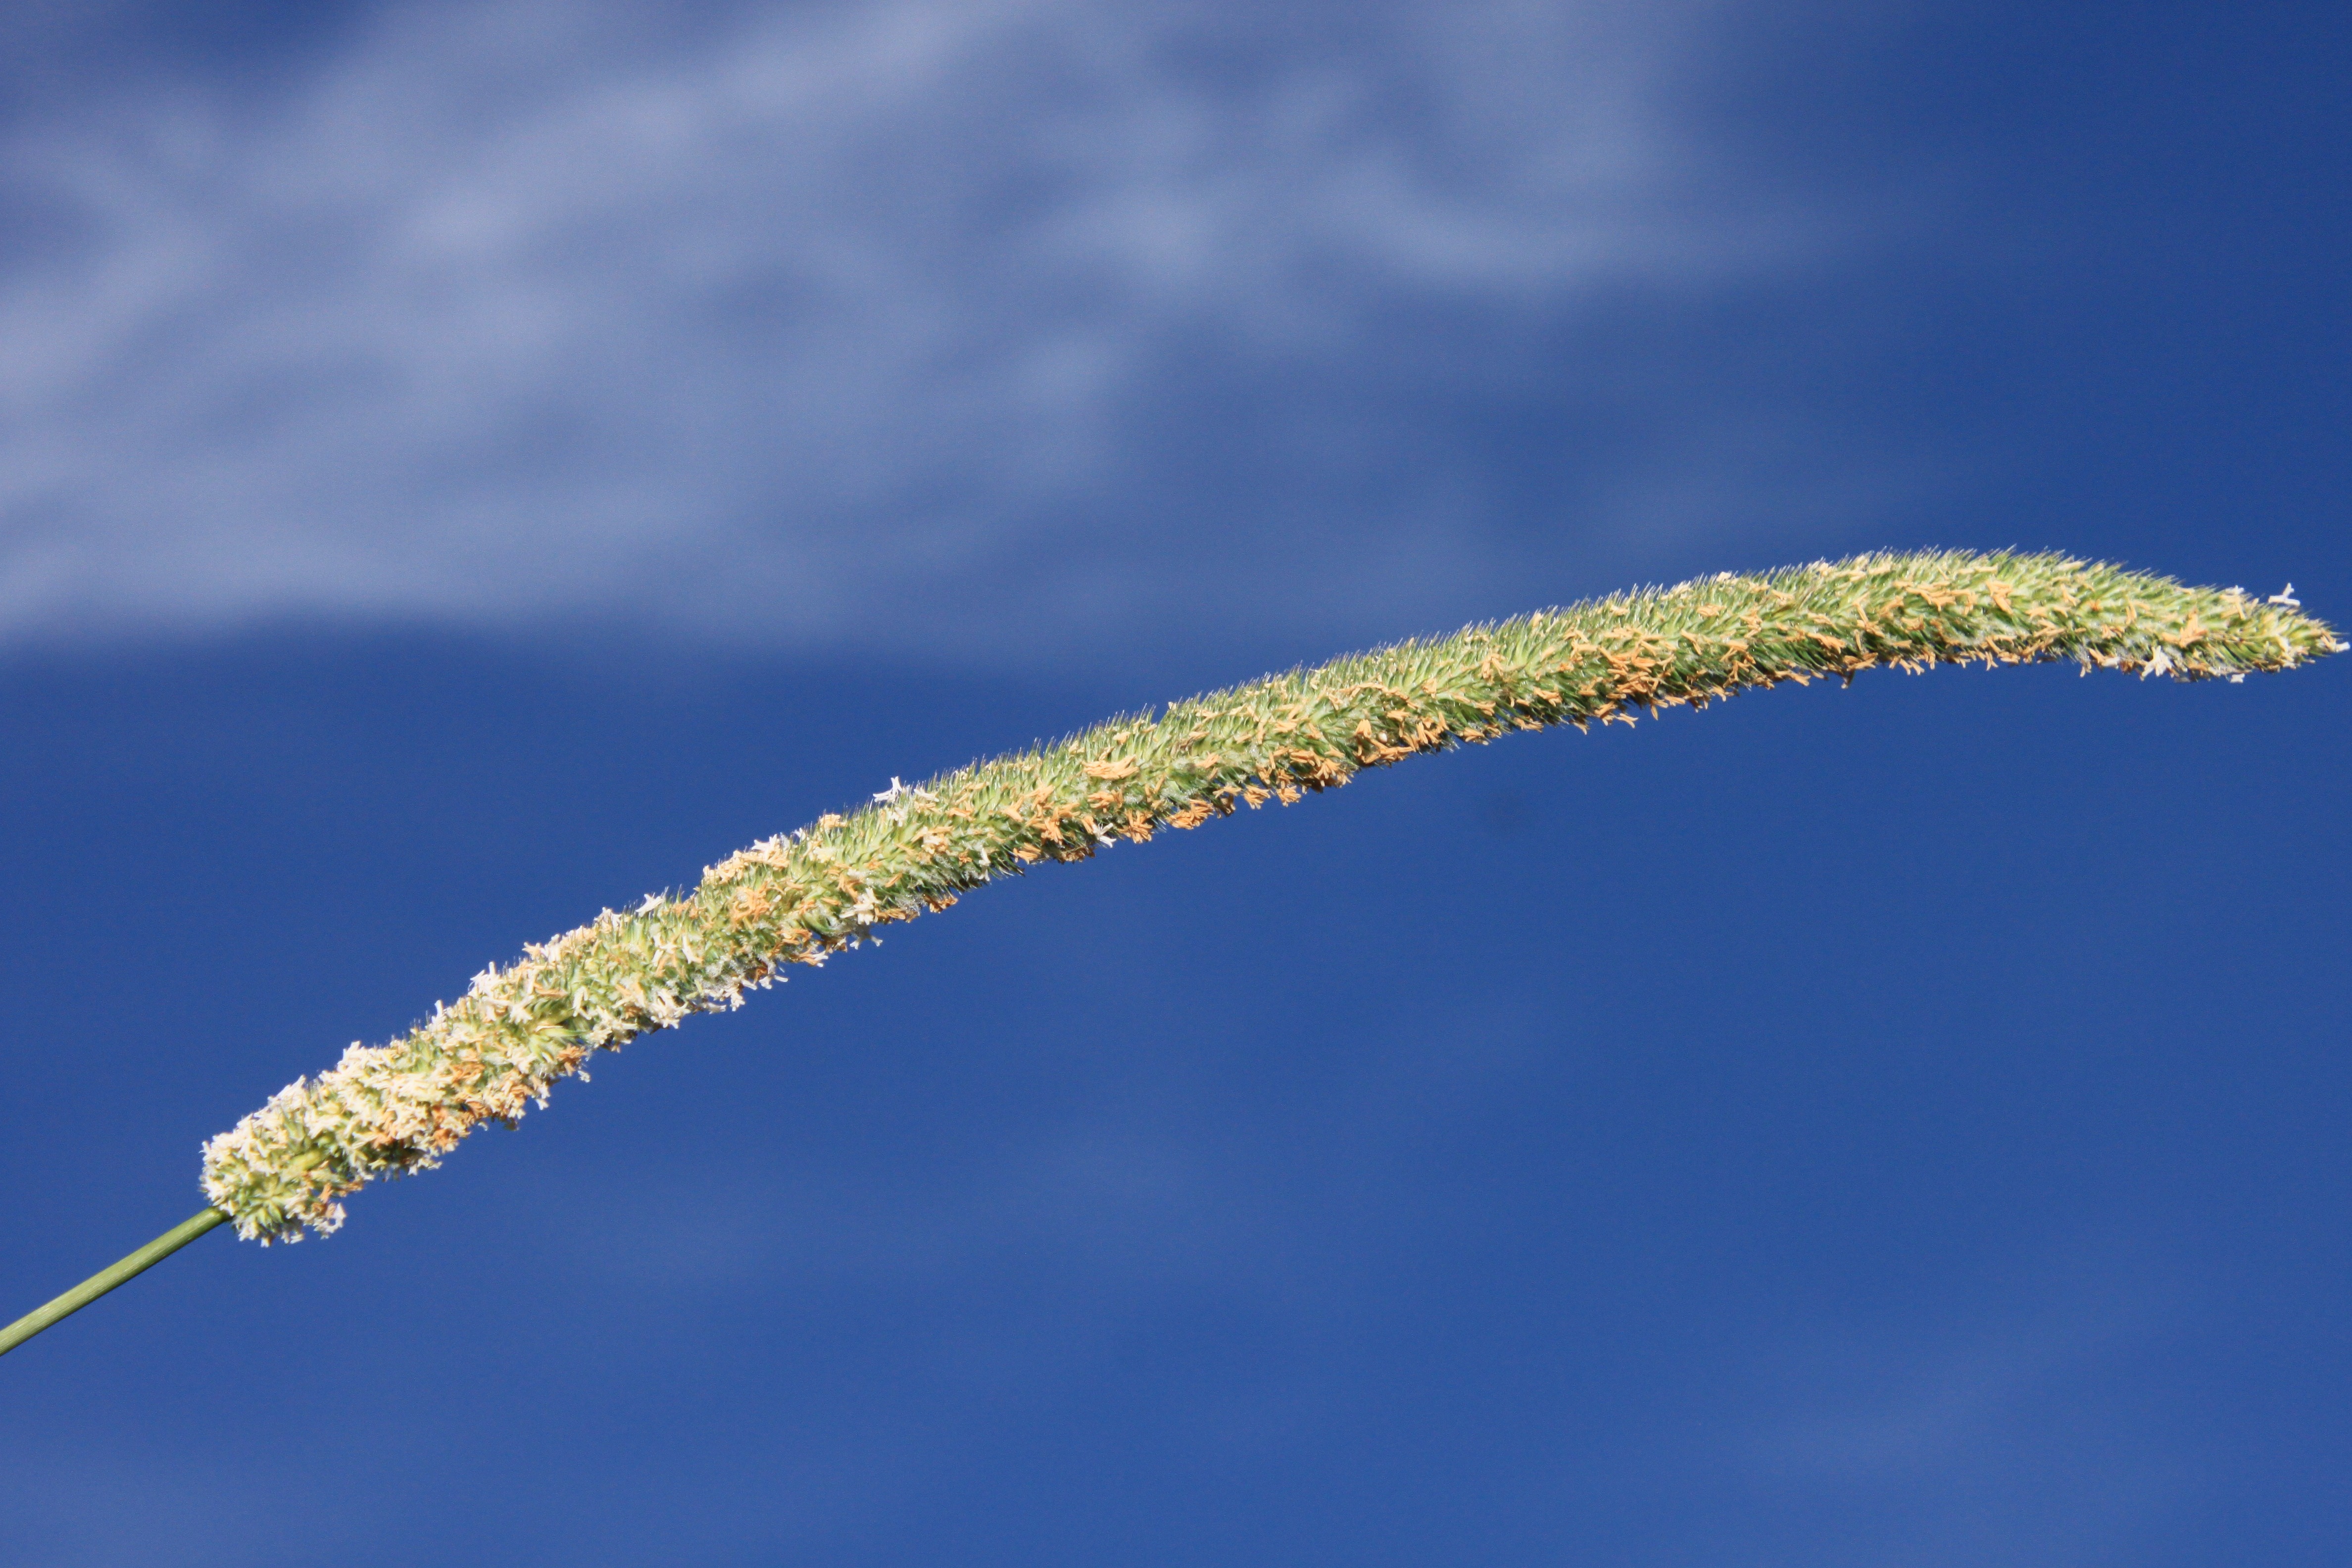
tree, nature, grass, branch, cloud, plant, sky, field, leaf, flower, frost, wild, green, blue, flora, seeds, ears, macro photography, grass family, atmosphere of earth, plant stem